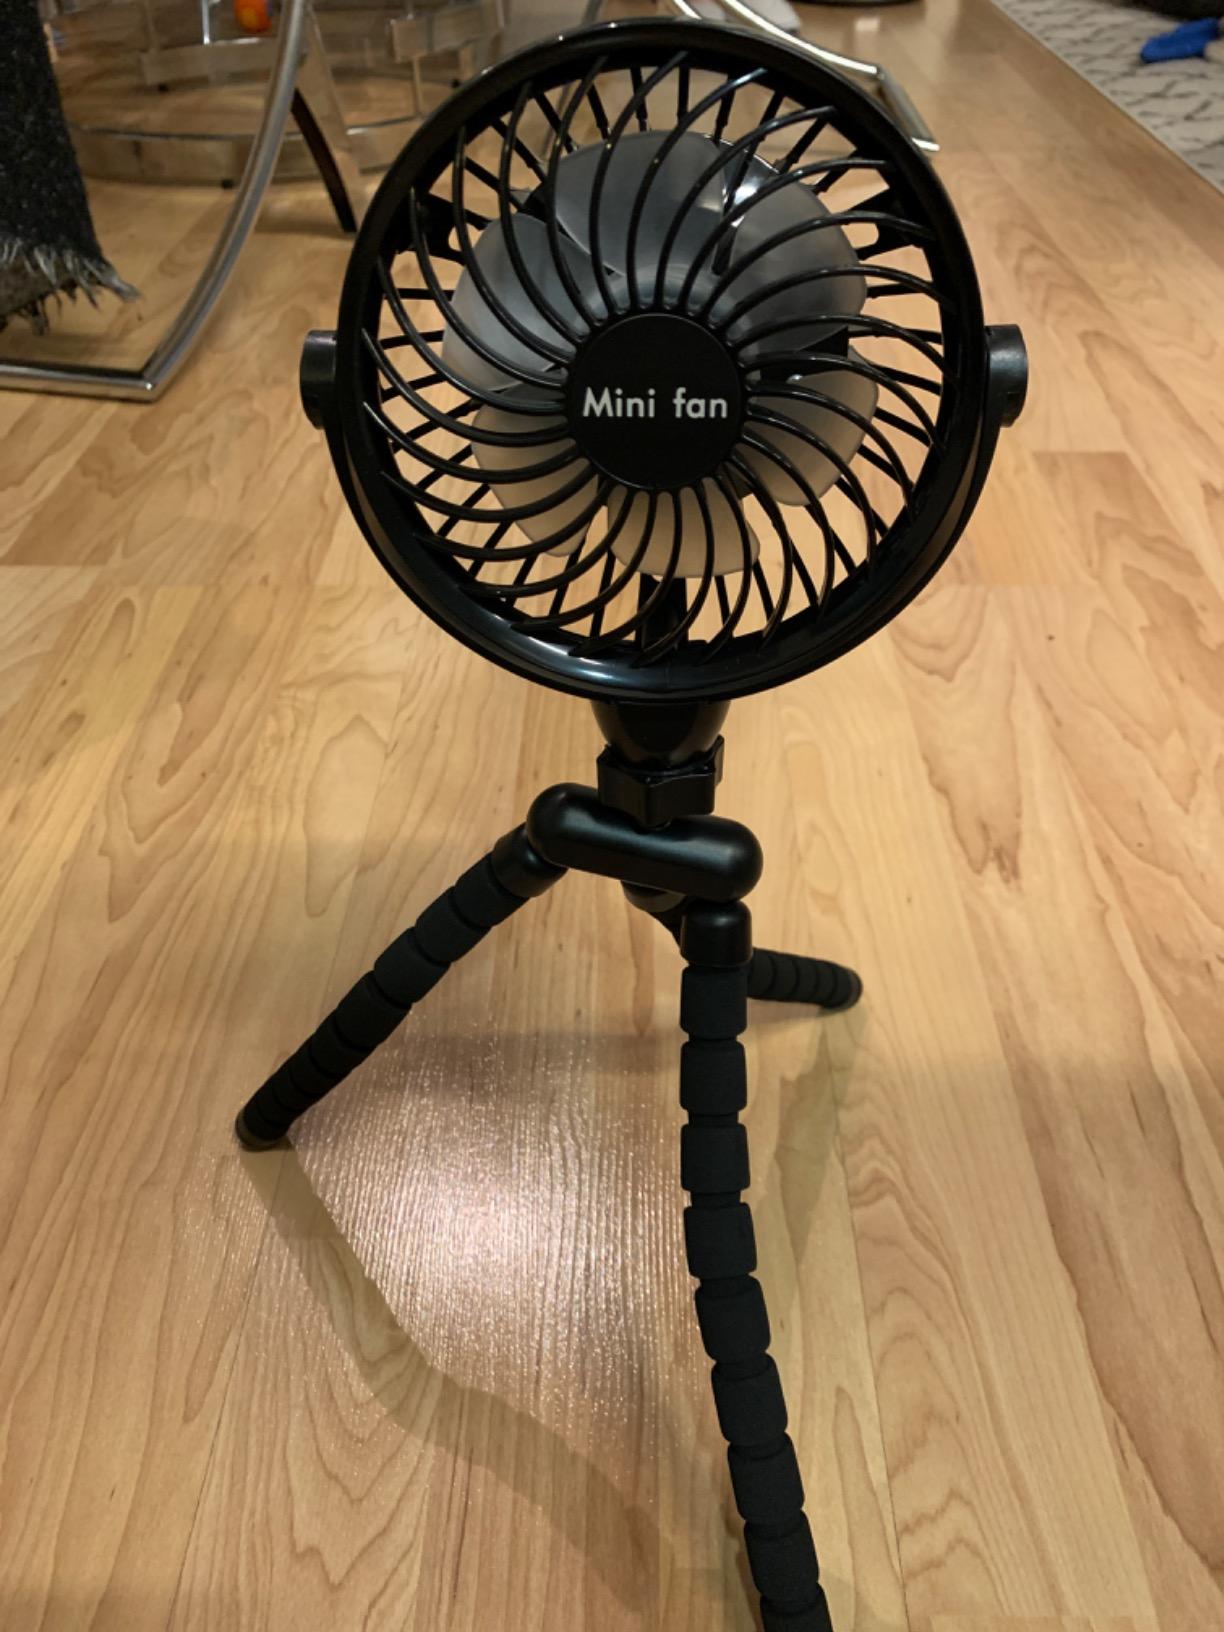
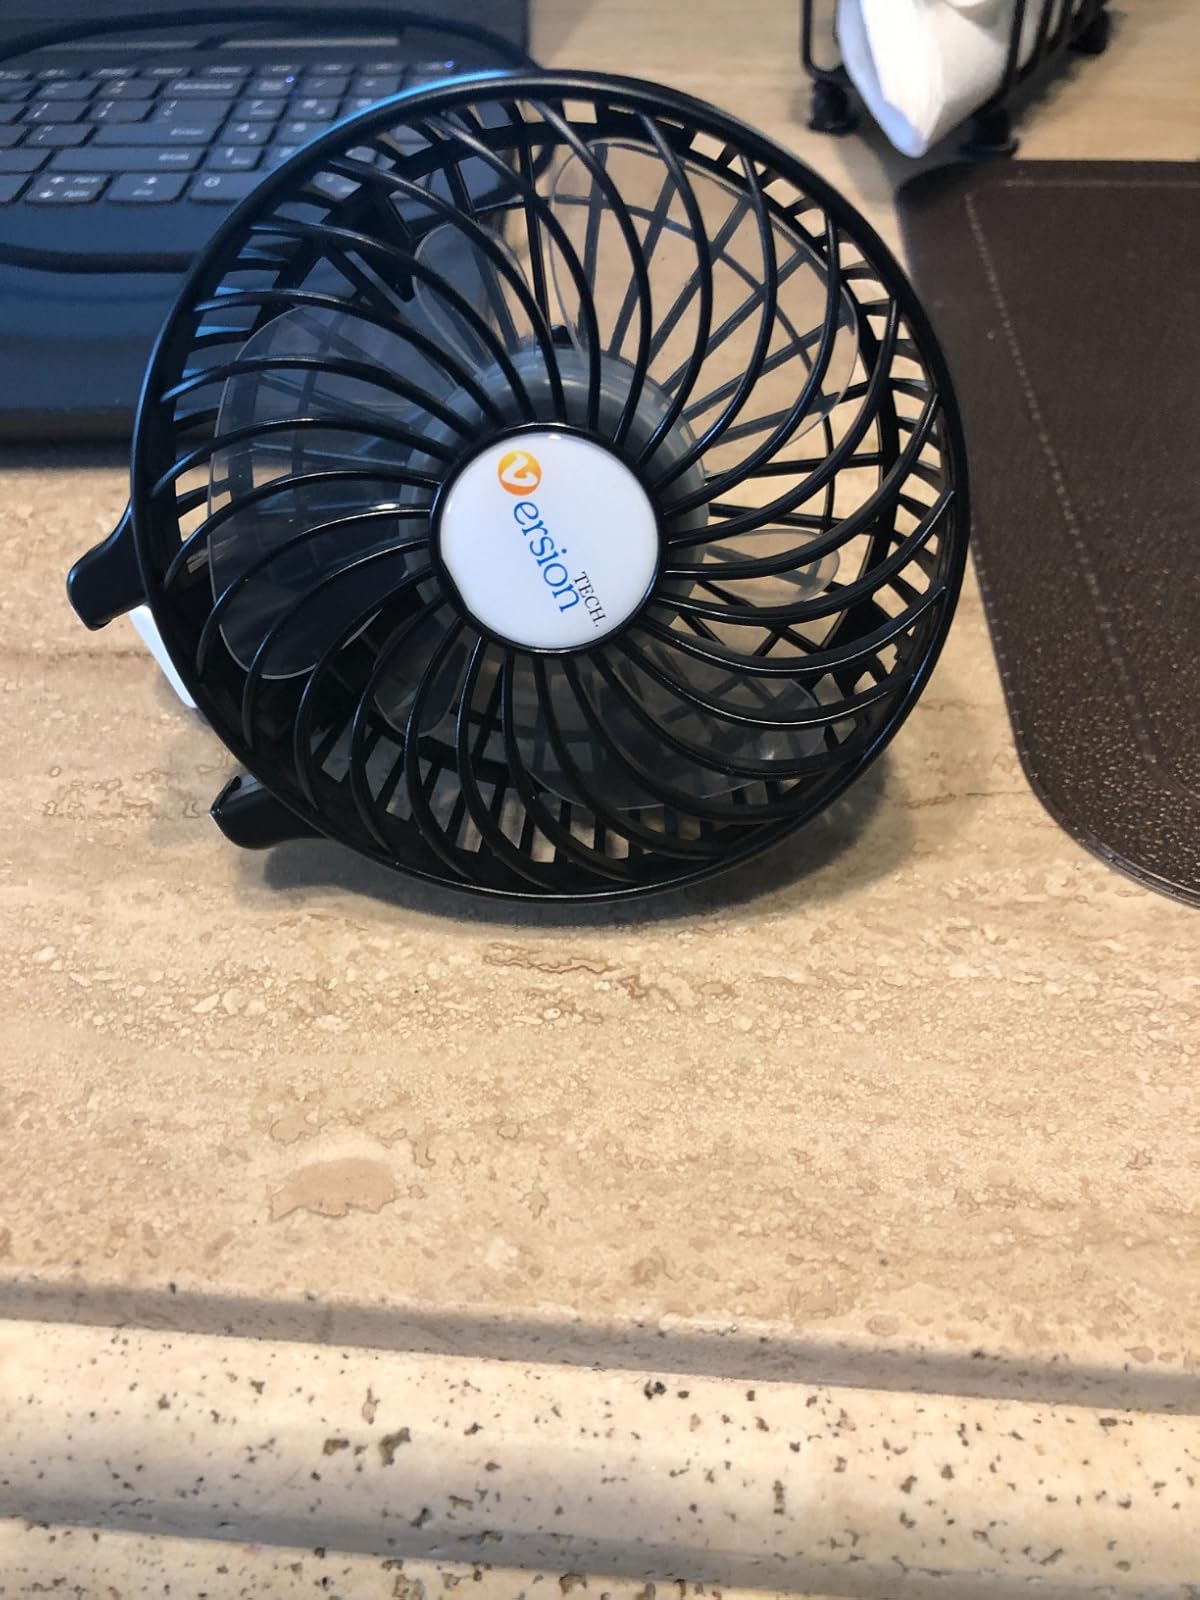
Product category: fan
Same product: no